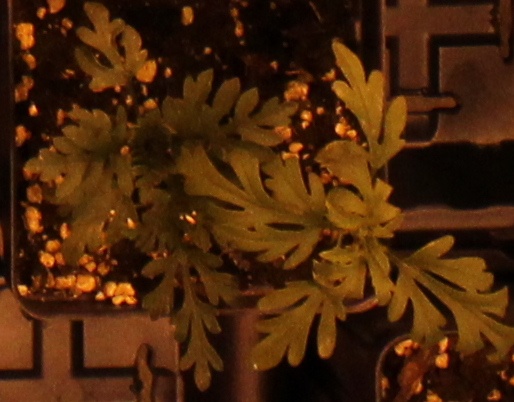
Label: Ragweed